Indianapolis and Bellefontaine Railroad

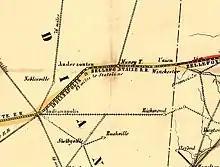
The Indianapolis & Bellefontaine as completed in 1852

The Indianapolis and Bellefontaine Railroad (I&B) was an American railroad founded in 1848. It changed its name to the Indianapolis, Pittsburgh and Cleveland Railroad (IP&C) in 1854. Its counterpart in Ohio was named the Bellefontaine and Indiana Railroad (B&I). The B&I ceased to exist as an independent company when it merged into the Bellefontaine Railway in September 1864. The Bellefontaine Railway merged with the Cleveland, Columbus, and Cincinnati Railroad to form the Cleveland, Columbus, Cincinnati and Indianapolis Railway in December 1864.